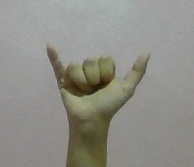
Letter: ya